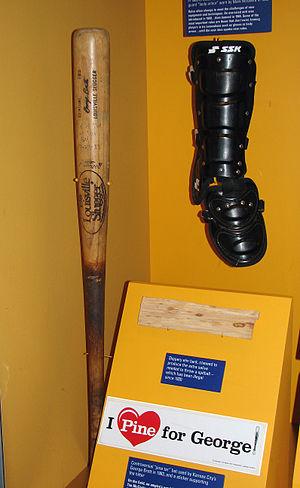
L'incident du goudron de pin est, dans l'histoire des ligues majeures de baseball aux États-Unis, une polémique sportive qui a eu lieu le 24 juillet 1983 lors d'un match entre les Yankees de New York et les Royals de Kansas City.